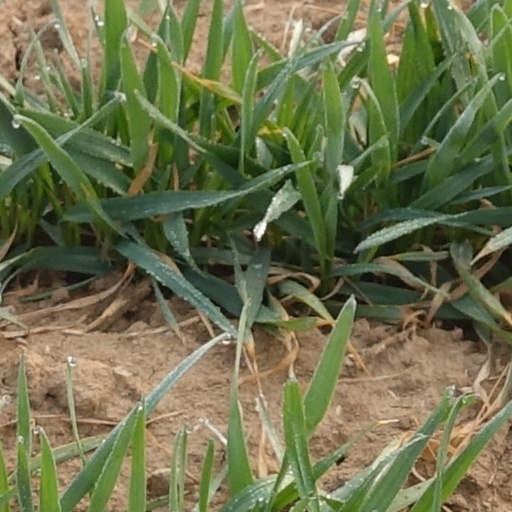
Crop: wheat